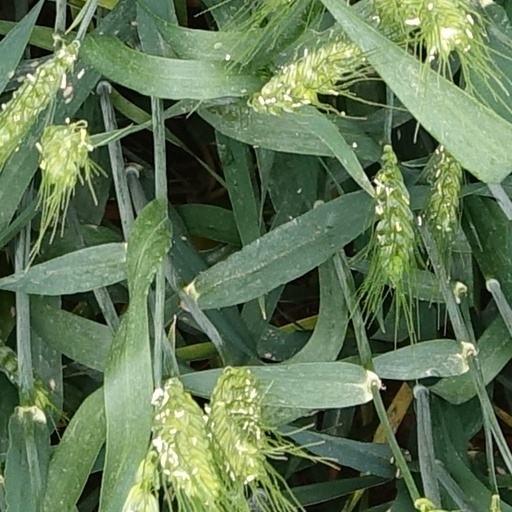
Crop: wheat